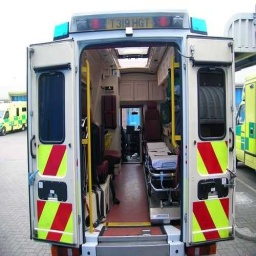
Label: ambulance